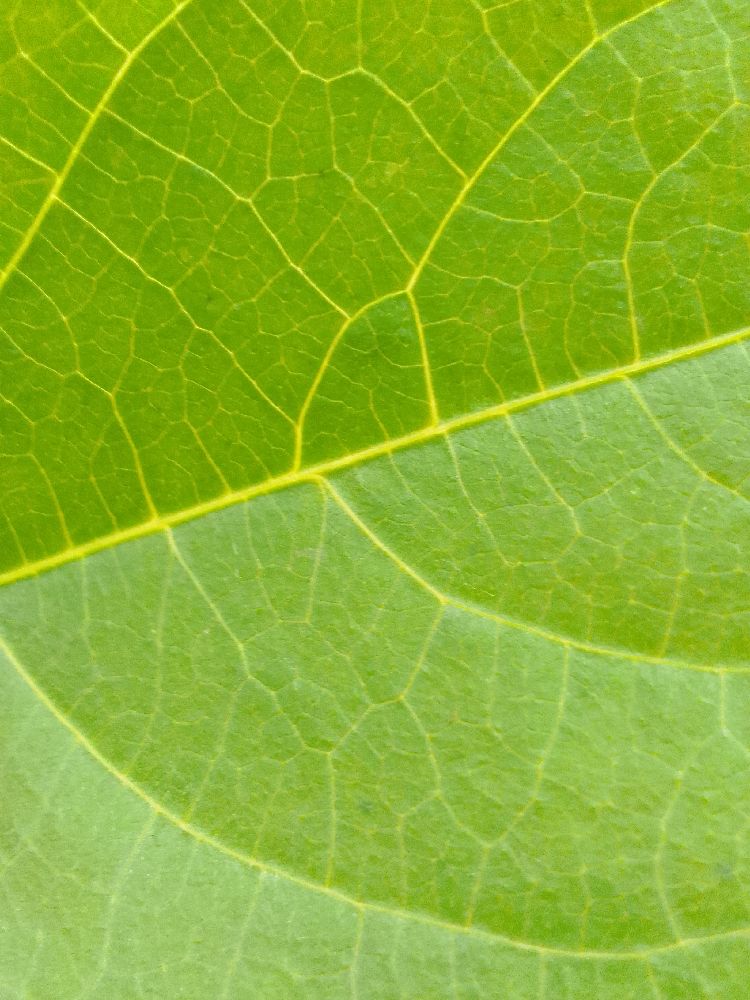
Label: healthy